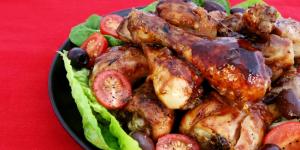
barbacoa de pollo